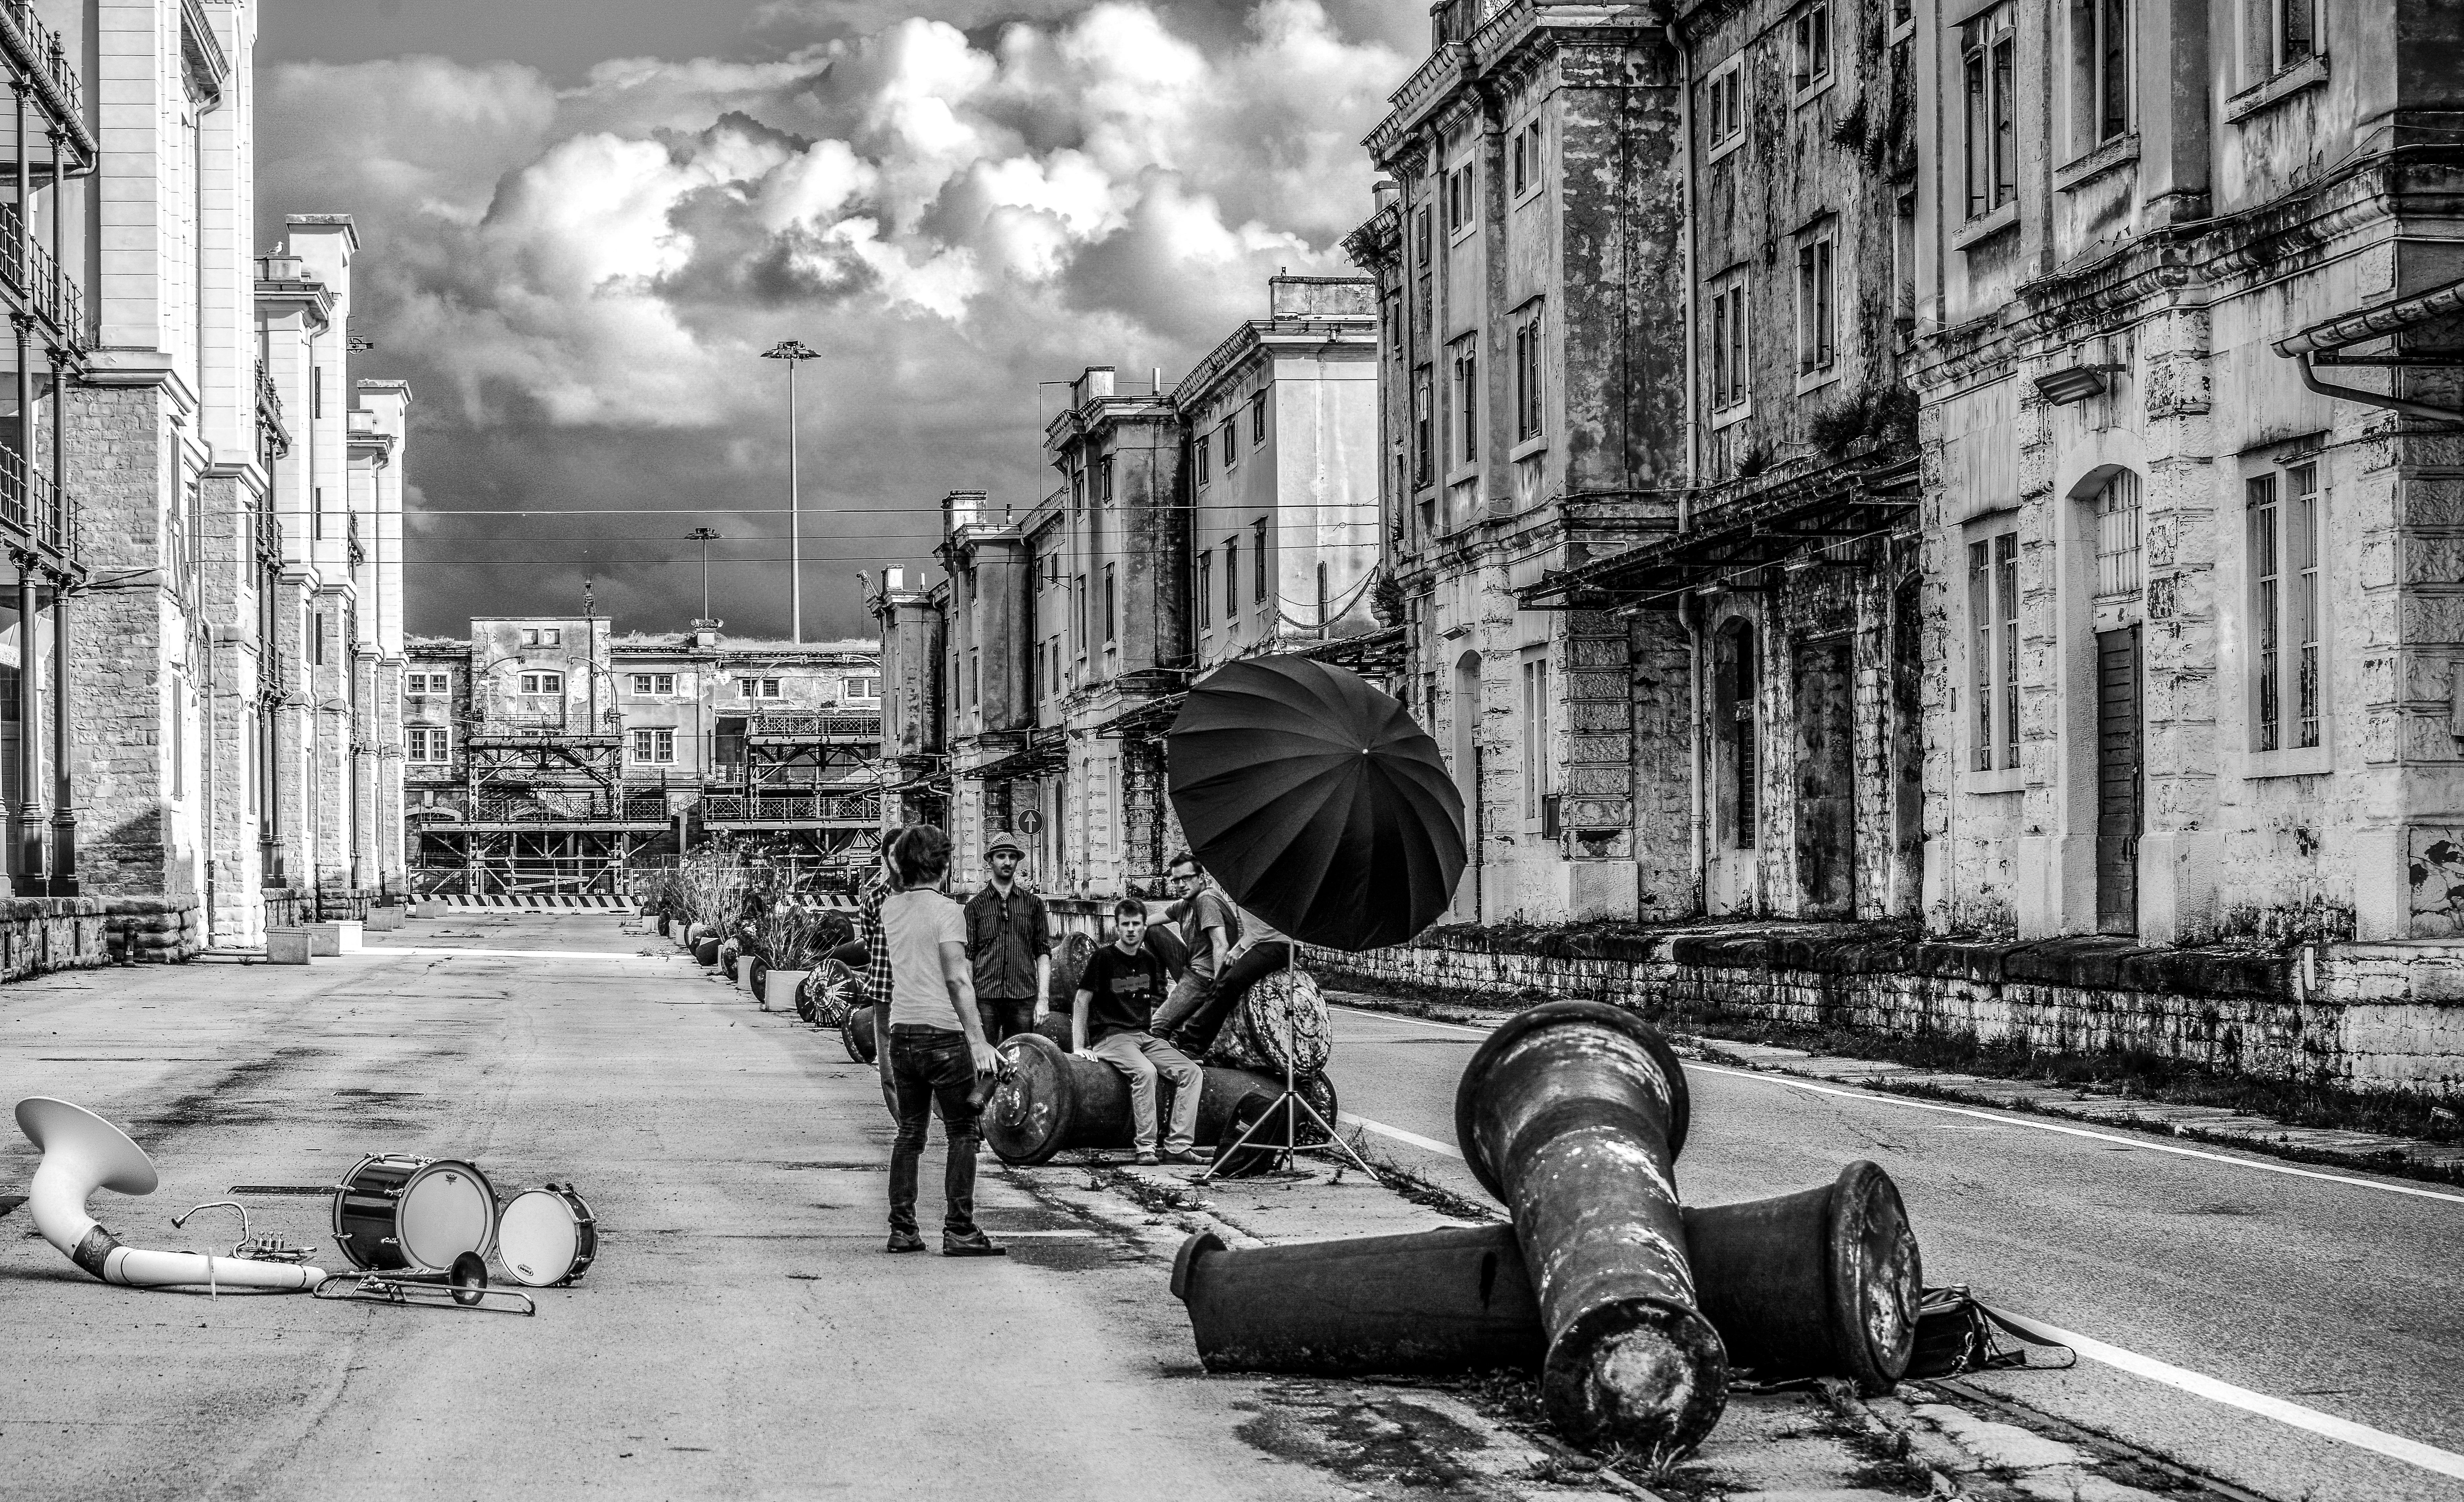
black and white, road, white, street, photography, old, city, cityscape, transport, italy, monochrome, infrastructure, photograph, porto, trieste, urban area, monochrome photography